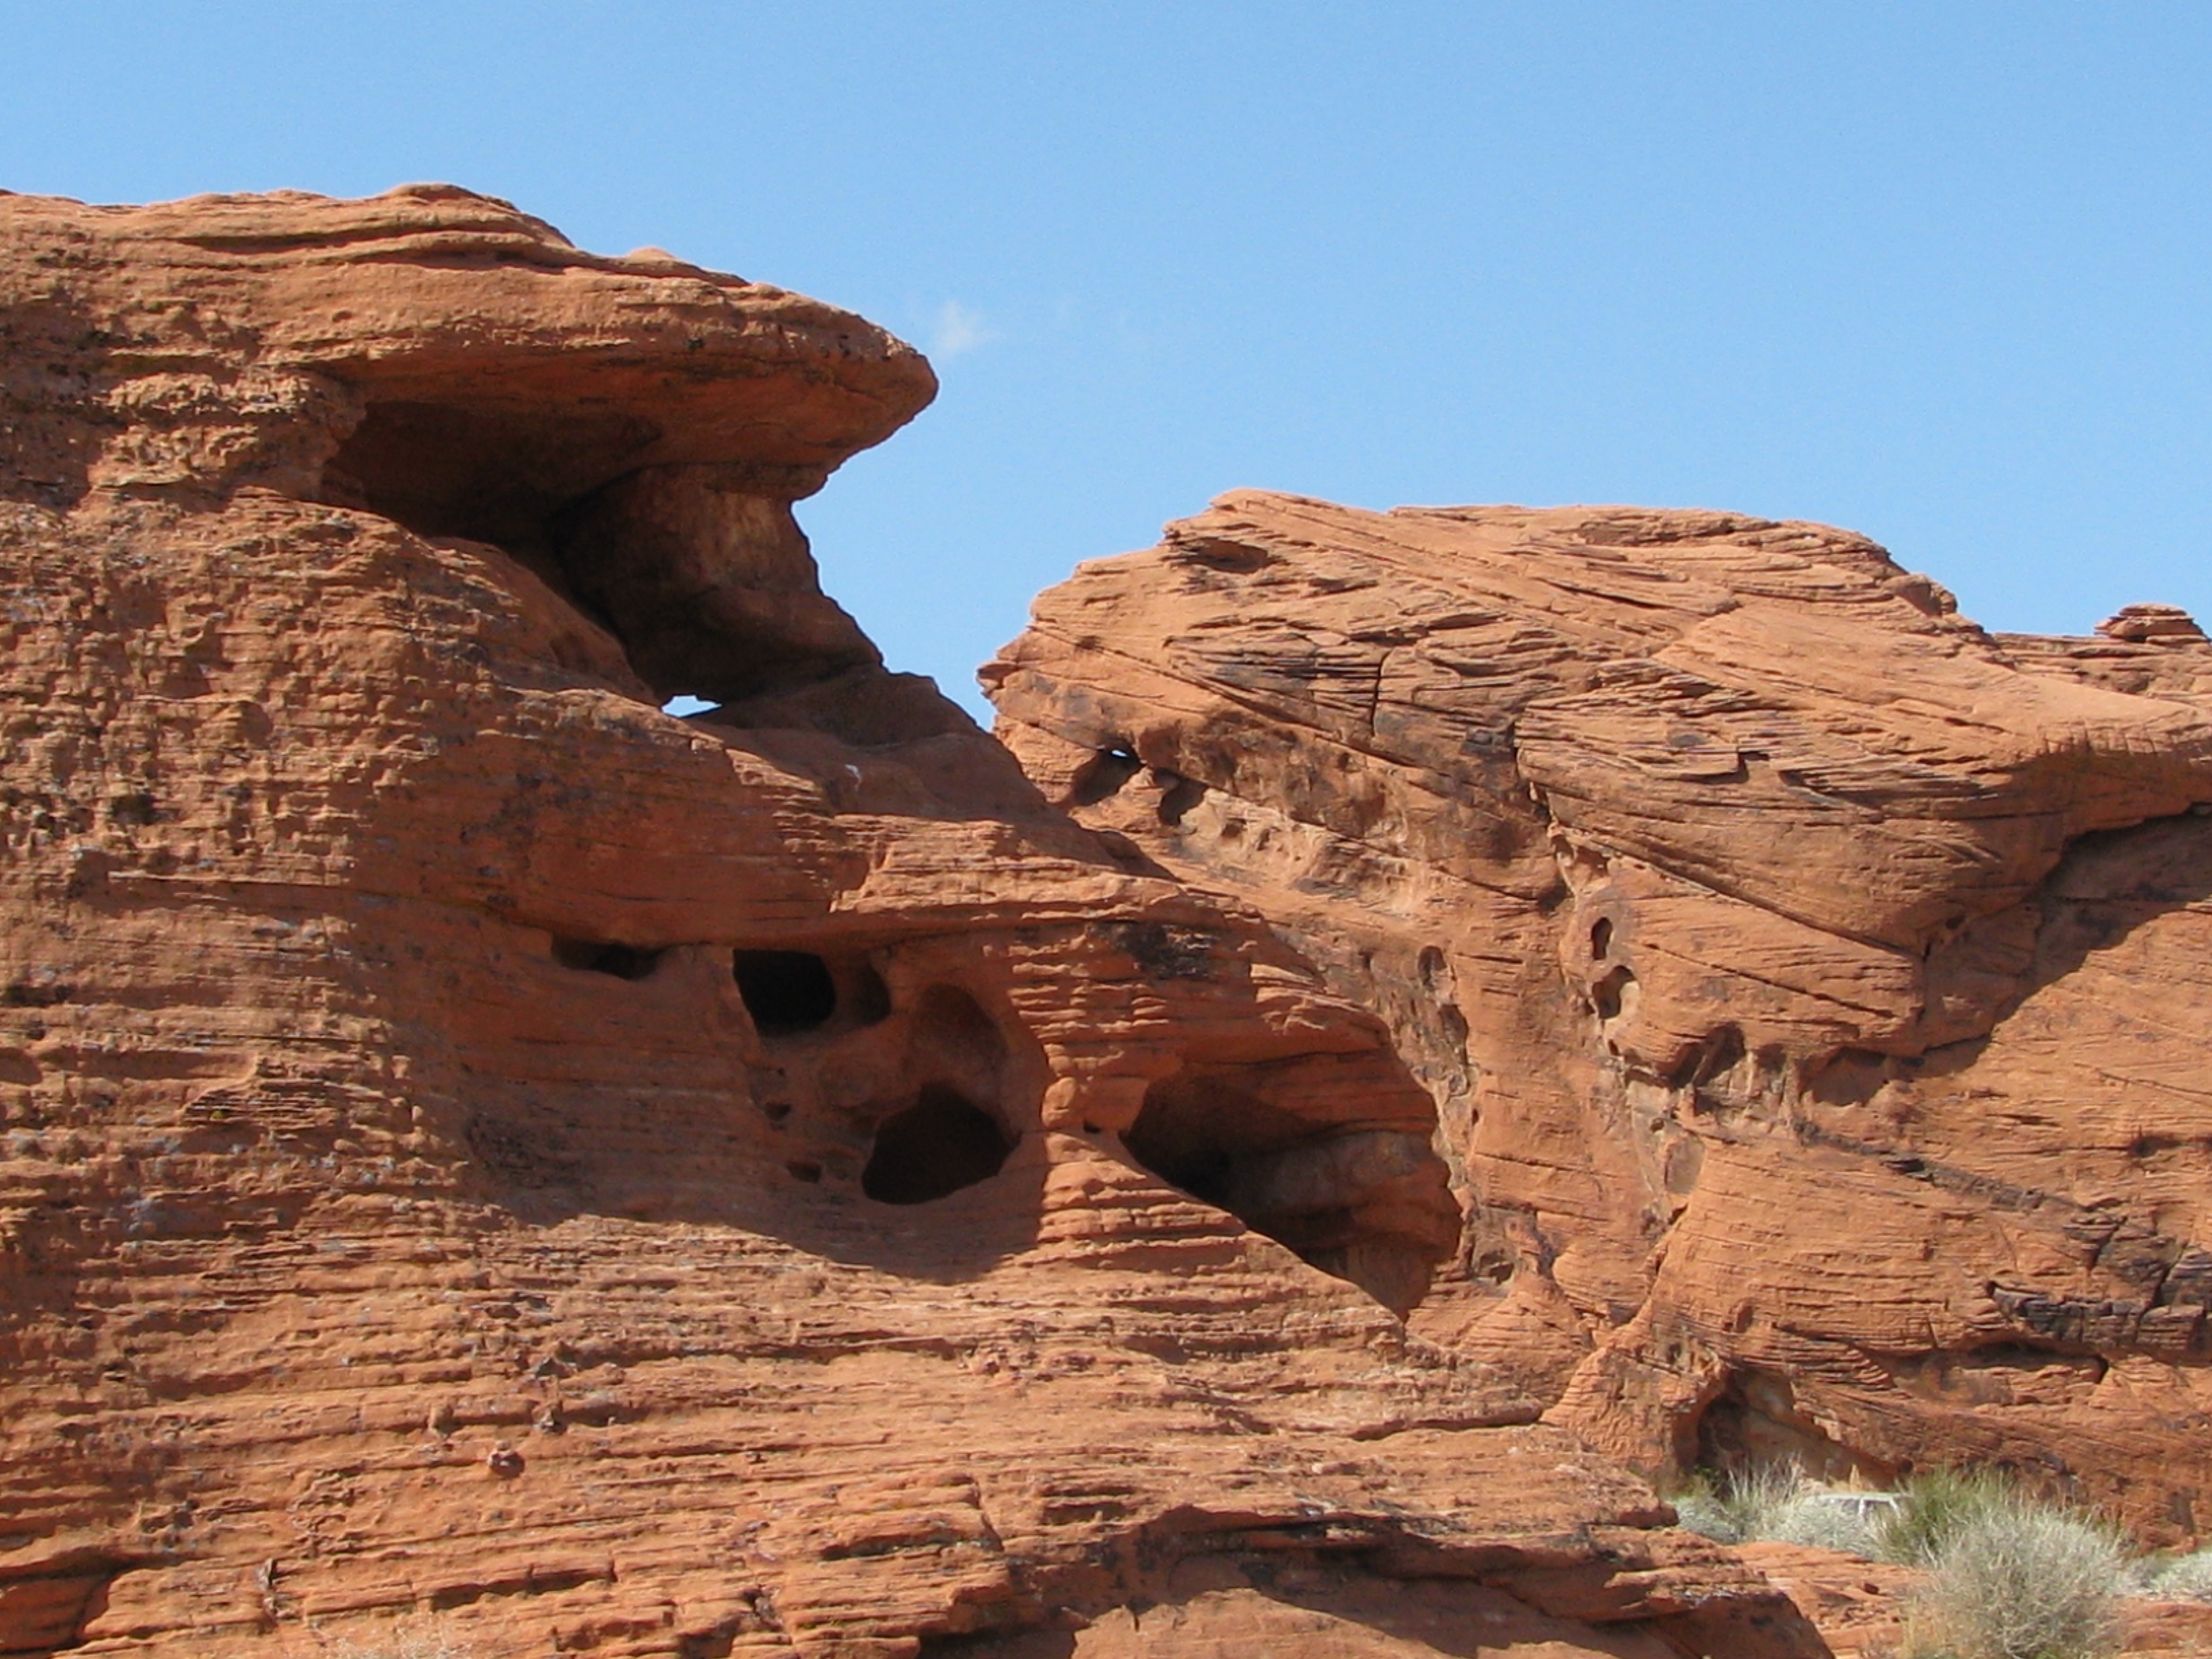
landscape, rock, desert, valley, formation, cliff, arch, scenery, rock formation, canyon, terrain, material, geology, badlands, plateau, tourist attraction, nevada, wadi, butte, landform, red rocks, natural arch, ancient history, natural environment, geographical feature, valley of the fire